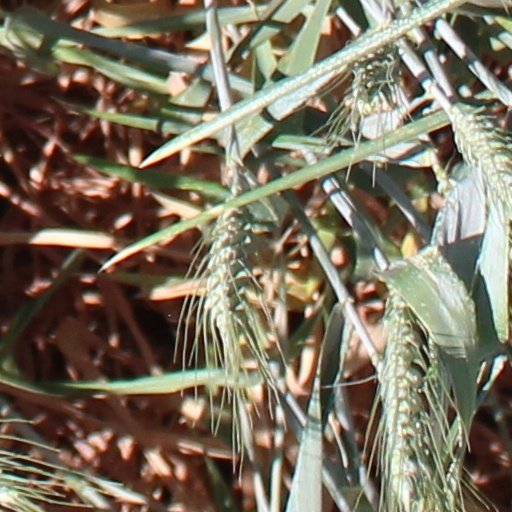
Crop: wheat